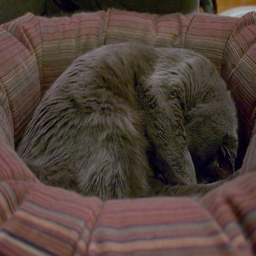
A cat sleeping inside of an animal bed.
A gray cat curled up and napping in her bed.
A cat curled up asleep in its striped cat bed
A cat laying on a small pet bed in a room.
a cat is curled up in a ball